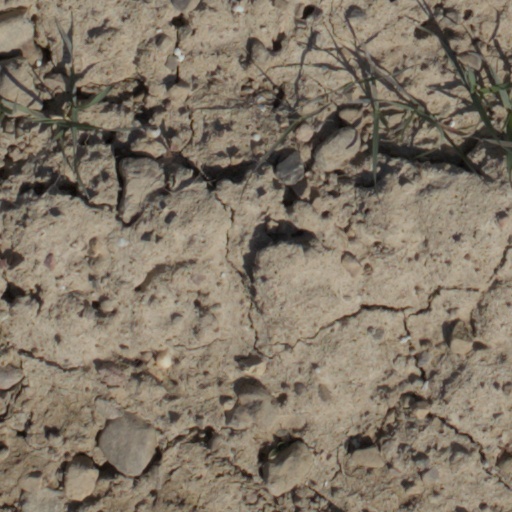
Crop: wheat